Viktor Skrypnyk

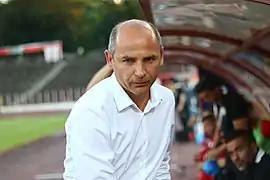
Skrypnyk in 2018

Viktor Anatoliyovych Skrypnyk (born 19 November 1969) is a Ukrainian professional football manager and former player who has been the manager of Ukrainian Premier League club Zorya Luhansk since 2025. As a player, he played as a left-back and he helped Werder Bremen to the league and cup double in 2004.